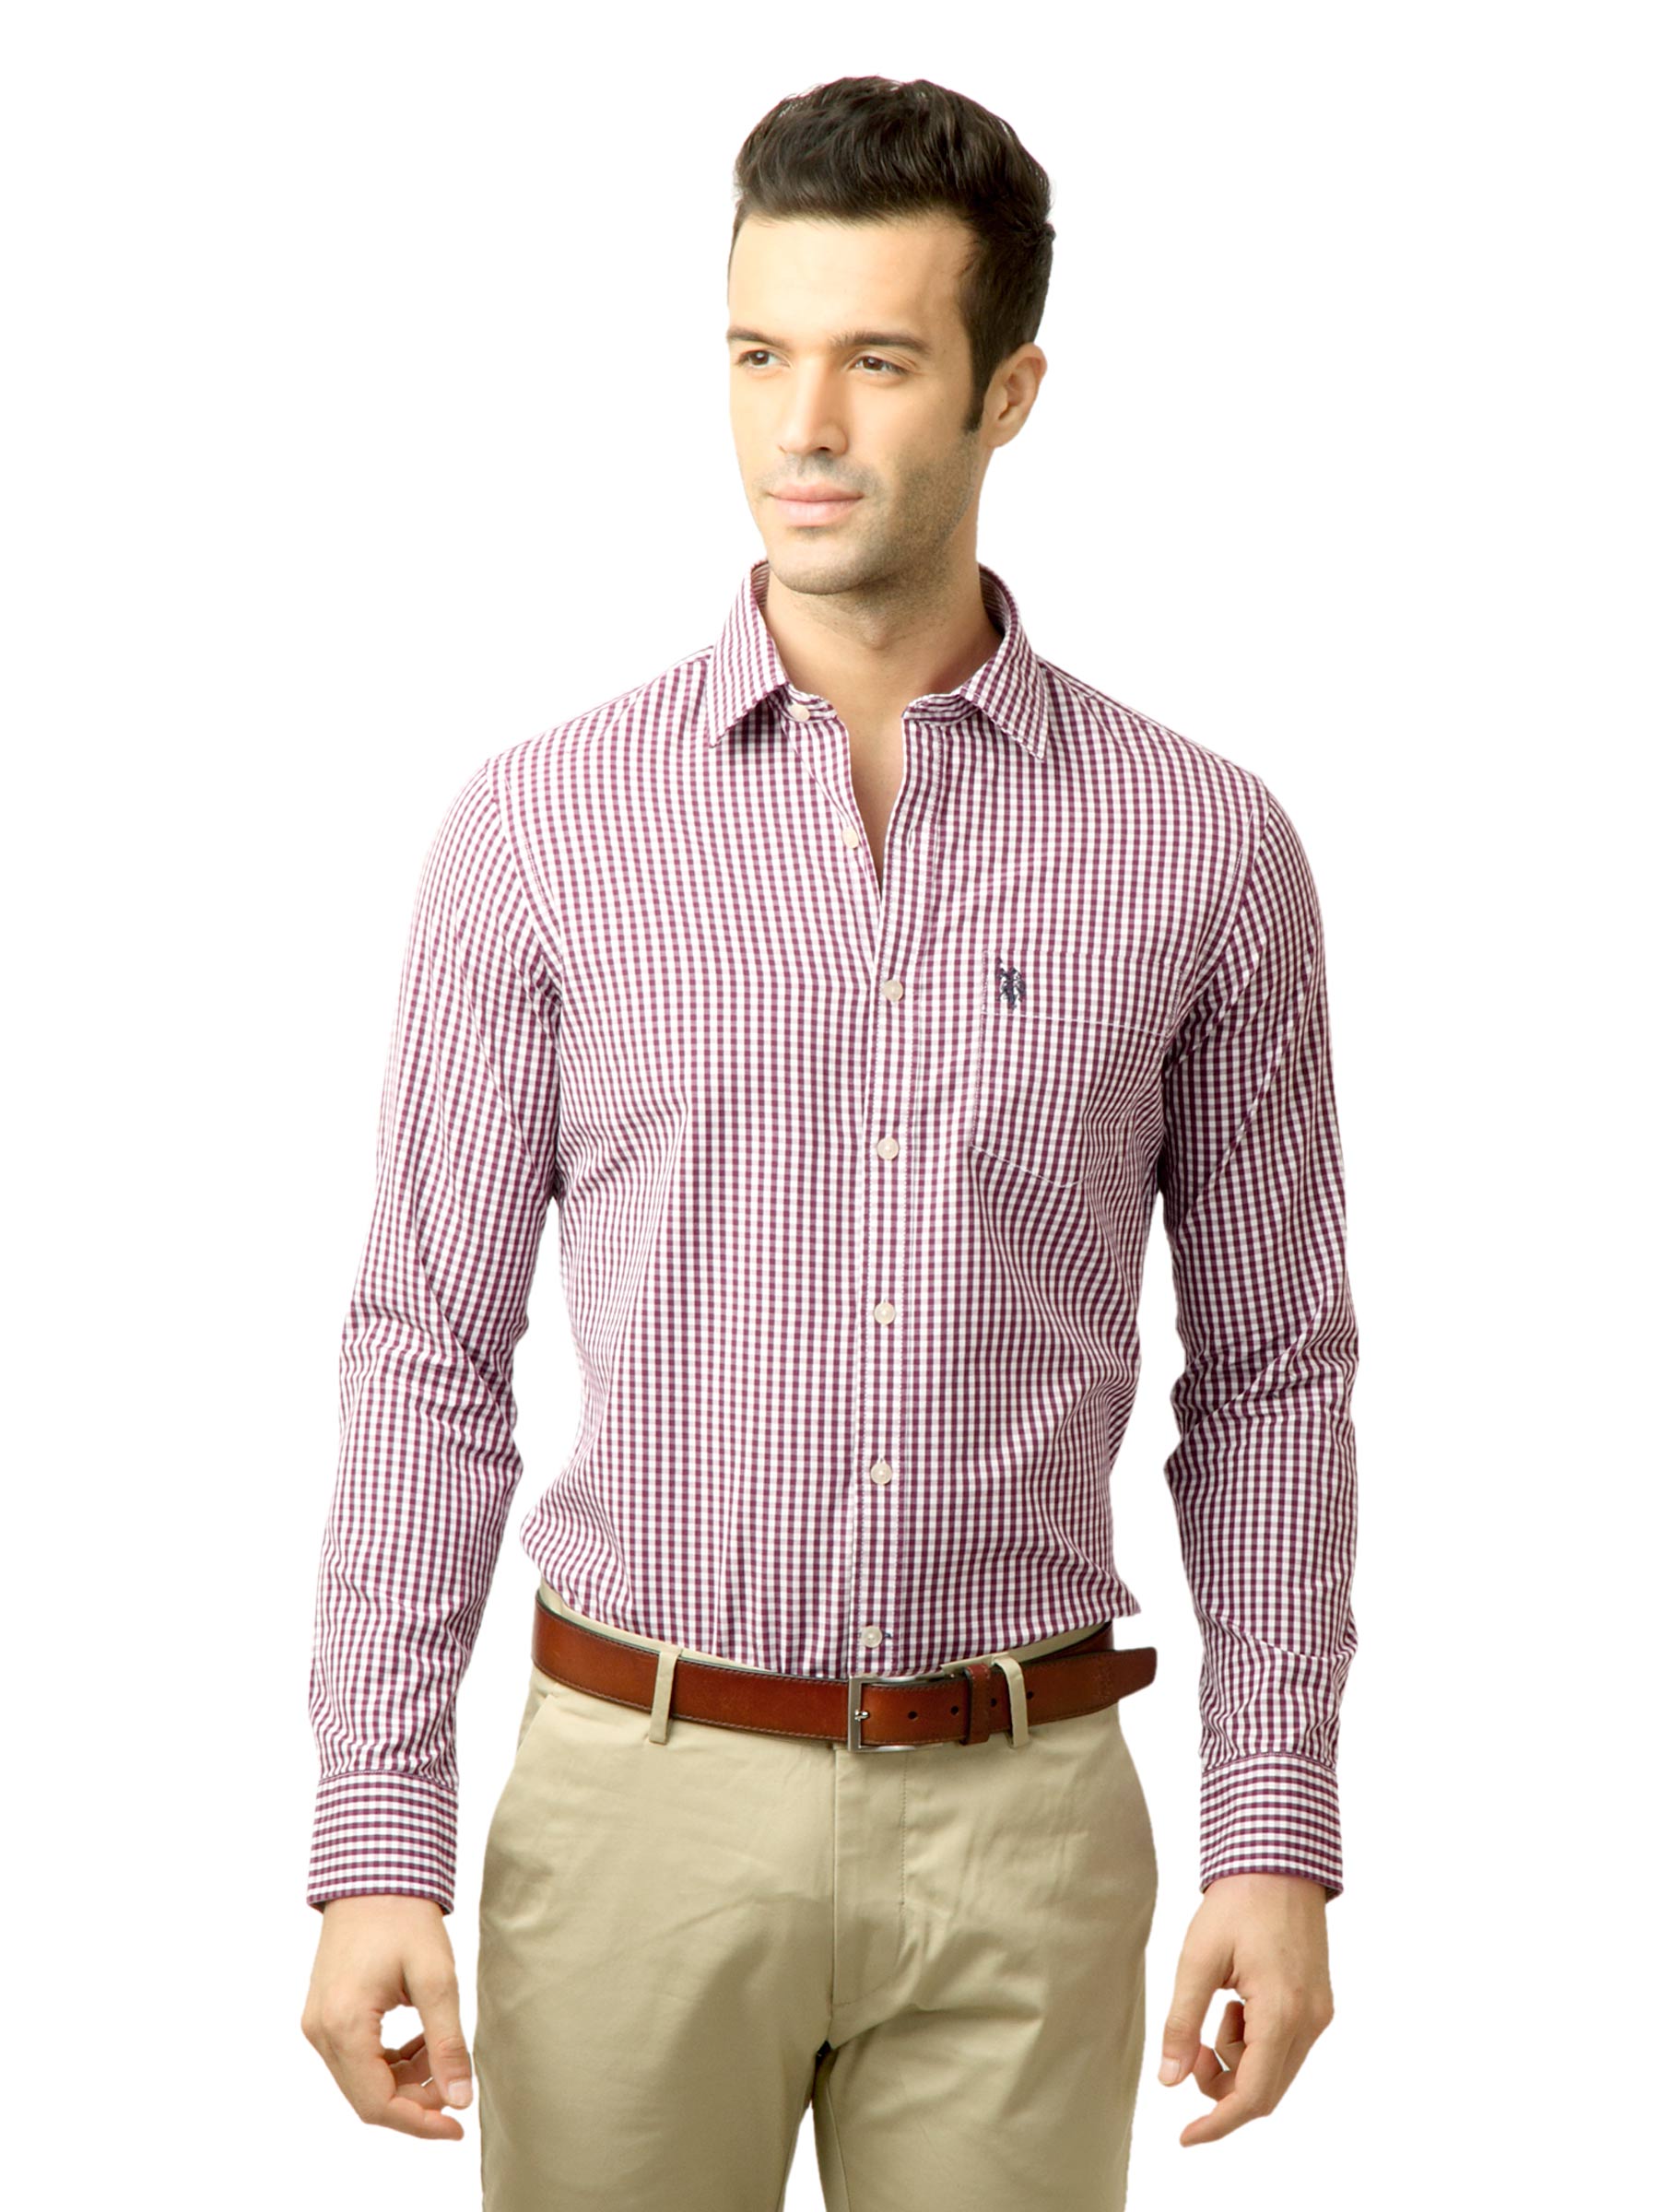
U.S. Polo Assn. Men Checks Maroon Shirt
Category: Apparel / Topwear / Shirts
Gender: Men
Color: Maroon
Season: Winter 2016
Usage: Casual